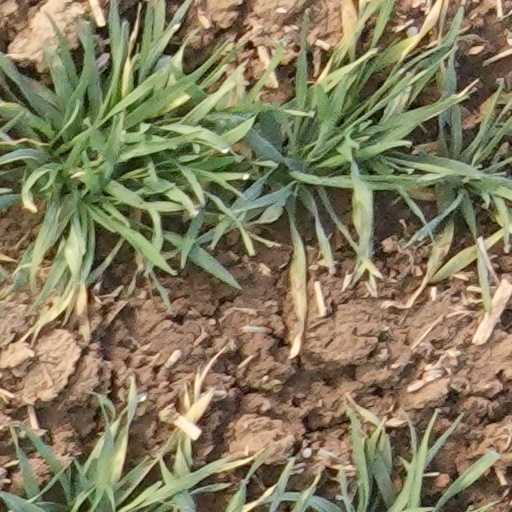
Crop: wheat